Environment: real
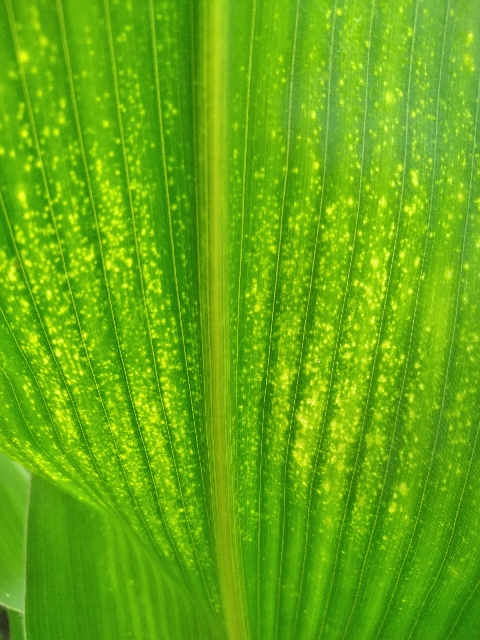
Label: lethal_necrosis